Andre Dubus III

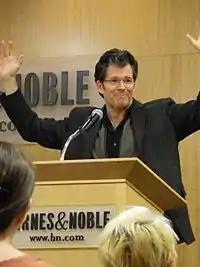
Dubus discussing "Dirty Love"

Dubus's work has been included in "The Best American Essays 1994", "The Best Spiritual Writing 1999", and The Best of Hope Magazine. He has been awarded a Guggenheim Fellowship, the National Magazine Award for fiction, and the Pushcart Prize. He was a finalist for the Rome Prize awarded by the American Academy of Arts and Letters.